IRGs

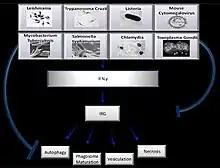
Figure 3: Following invasion by a number of obligate intracellular parasites, increases in interferon gamma lead to the increased synthesis of IRGs. The specific context and localization of the activated IRGs can lead to activation of several integrated cellular pathways resulting in either colonization of the host cell, death of the parasite, and / or death of the infected cell via one of the cell death pathways. A number of pathogens may also have effector molecules which can affect the activation of the cellular processes downstream of IRG activation.

Another example of the role of IRGs in the mouse model of infection is demonstrated by the differential recruitment of IRGs which alter the outcome of "Chlamydia trachomatis", a human adapted, versus "Chlamydia muridarum", mouse adapted, inclusions following entry. "C. trachomatis" inclusions recruit a full repertoire of IRGs which aid in the inclusion elimination via fusion with lysosomes. Regulation of IRG expression and activity in this model was found to be dependent both on levels of phospholipase C, cPLA2, as well as upstream IFN signaling. cPLA2 null mouse cells, when challenged with "C. trachomatis", were less capable of clearing the pathogen compared to cells with proper cPLA2 expression. The model highlights the co-evolution demonstrated by effector molecules of "C. muridarum" functioning to restrict accumulation of mouse IRGs on inclusions by modifying Irgb10, whereas the human pathogen is incapable of modifying the mouse IRG response. This mechanism requires additional involvement of cellular autophagy machinery, which is in contrast to the necrotic pathway activation in T. gondii clearance. A refined mechanism will require additional studies to elucidate the cooperation between the autophagy machinery and IRGs involved in the fusion of bacterial inclusions with the lysosome, as well as the specific bacterial effector molecules used to manipulate the coordinated actions of IRGs.